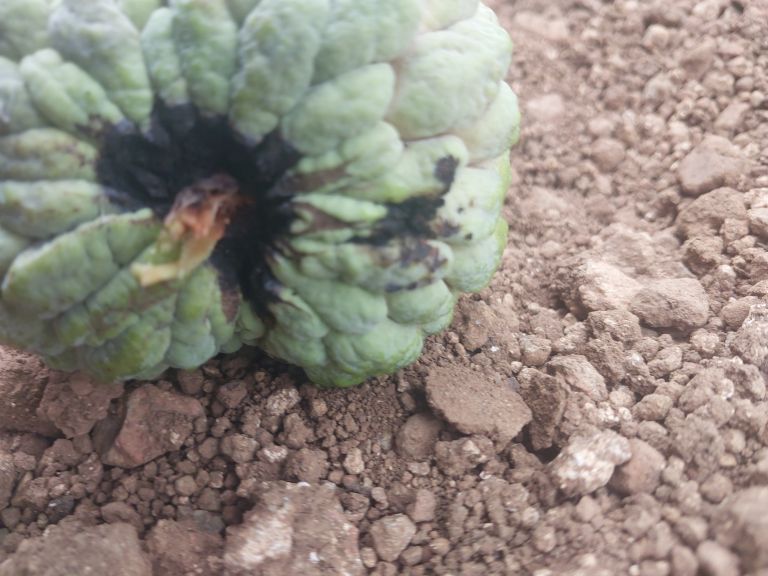
Disease label: Blank Canker